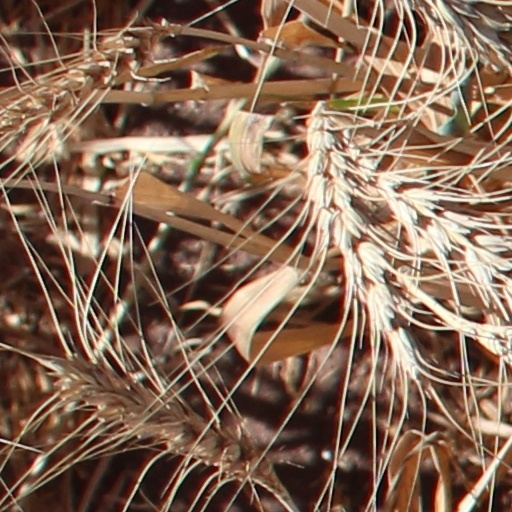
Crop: wheat